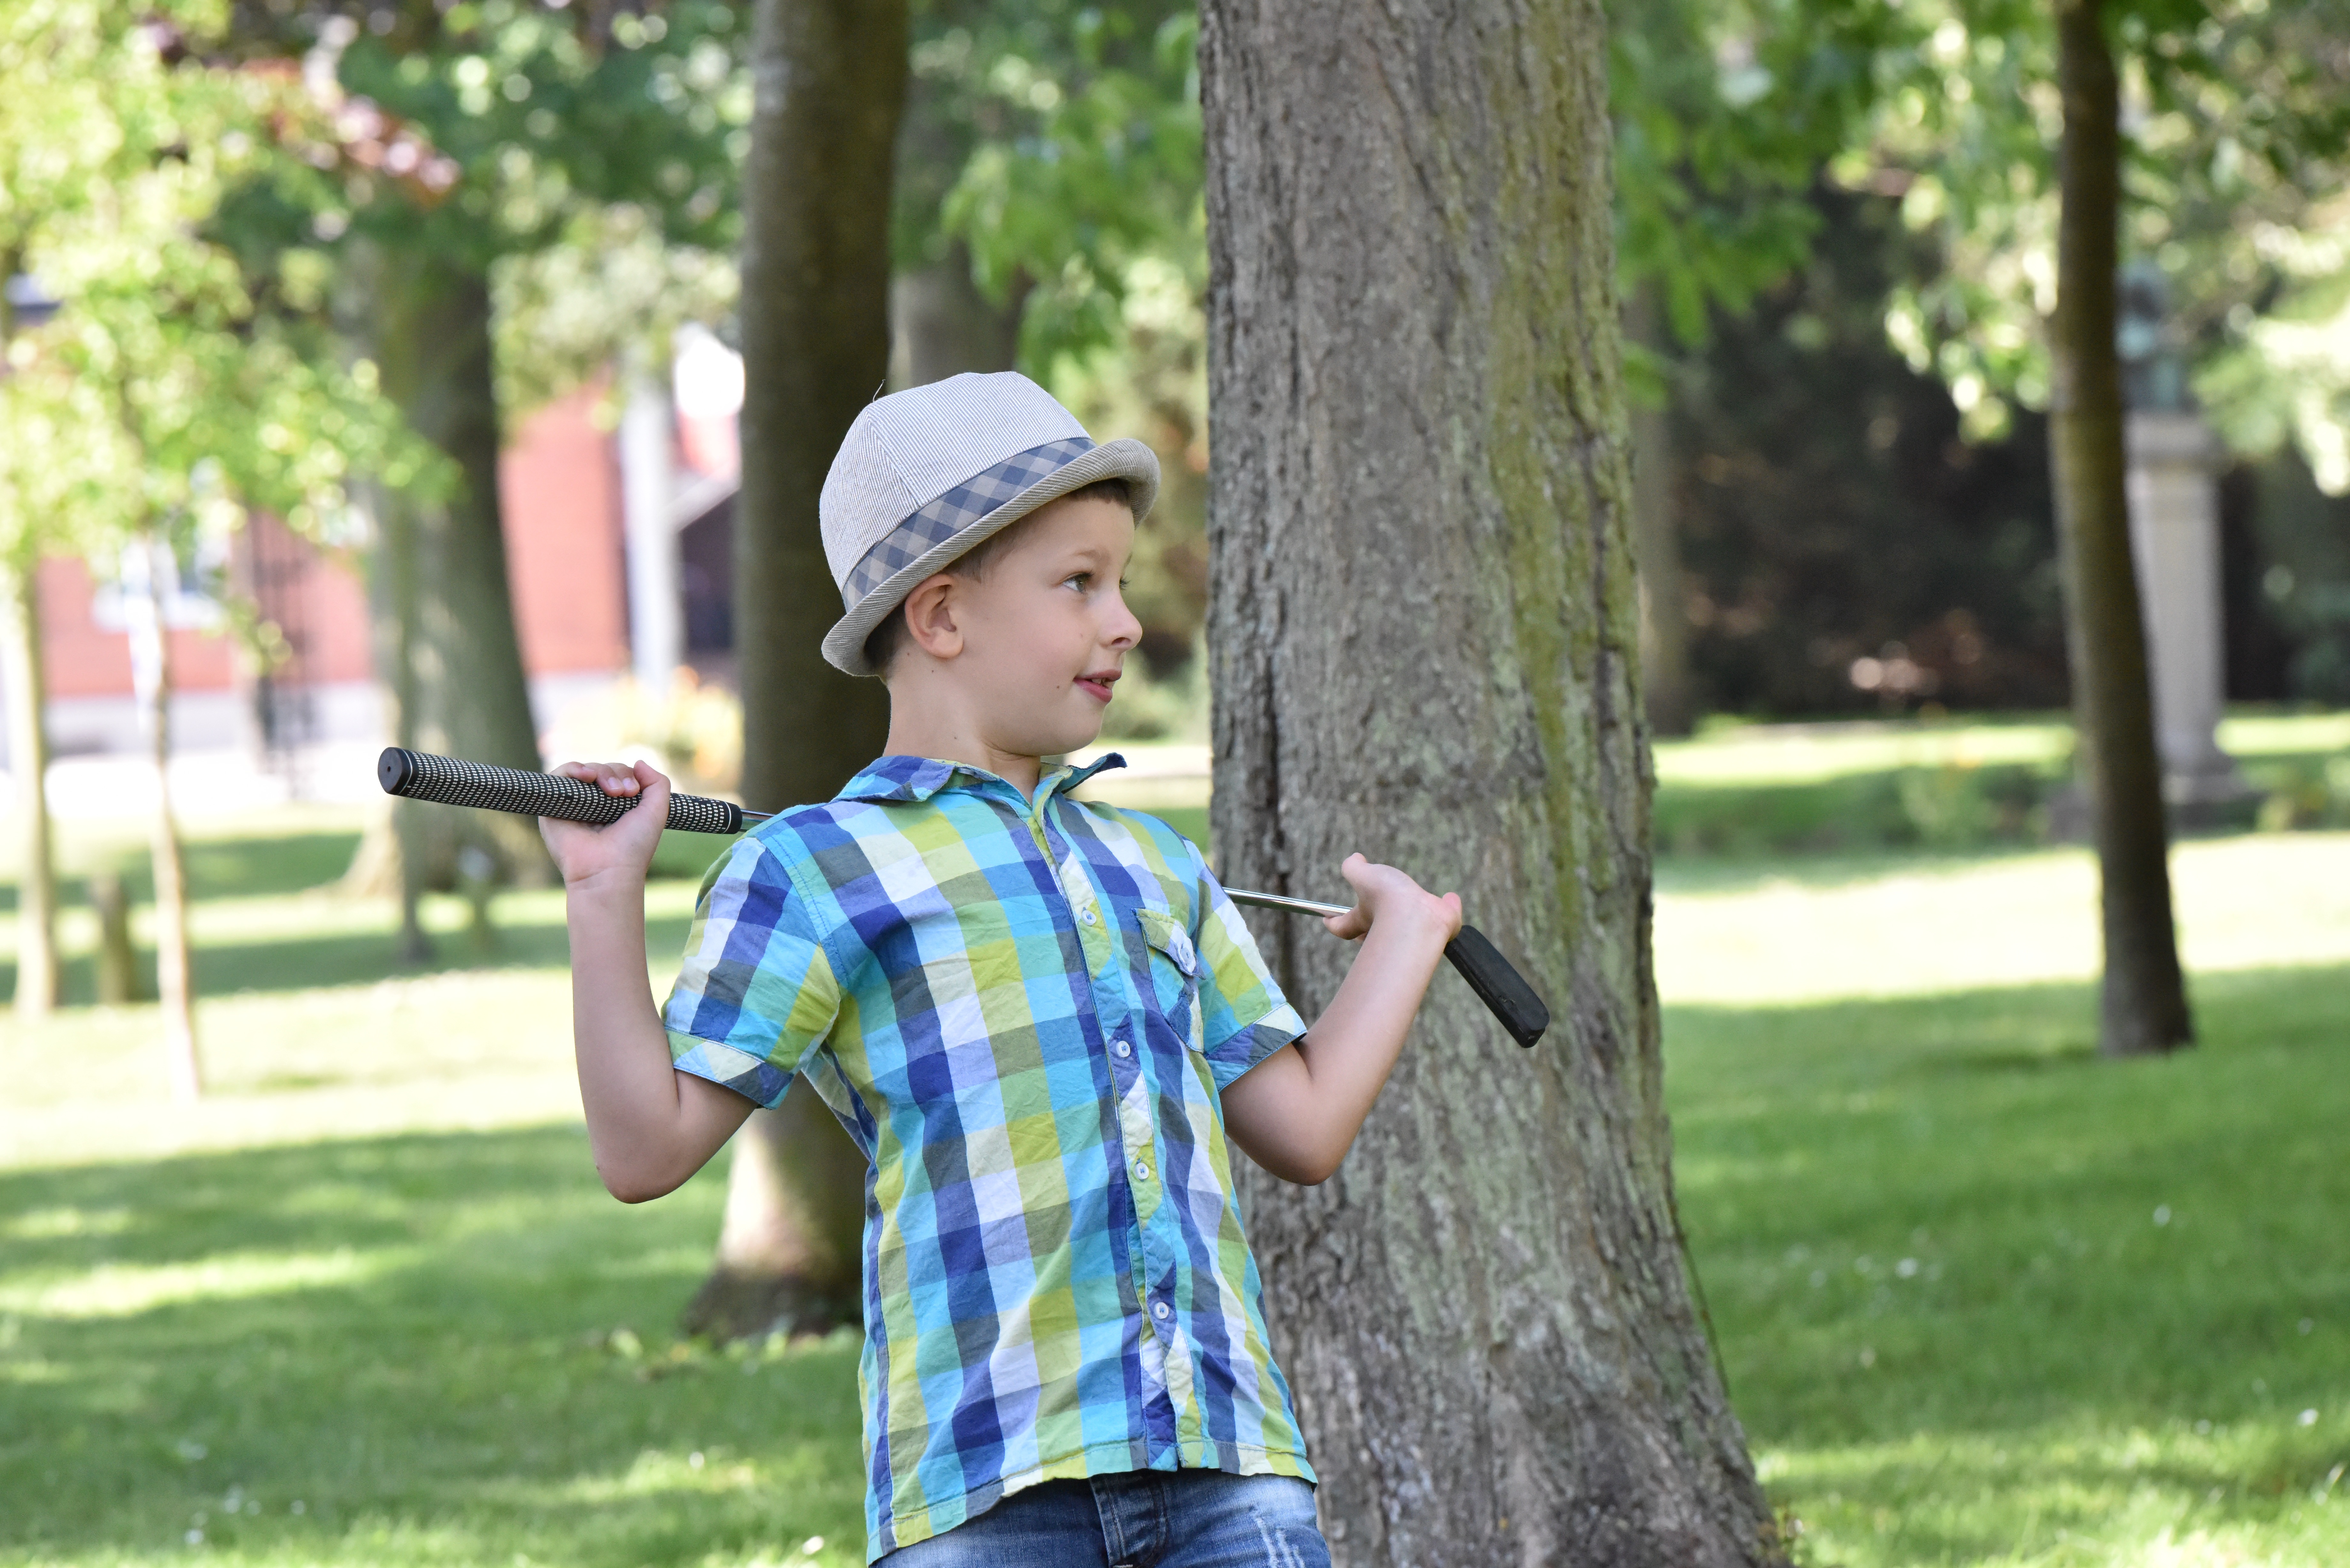
person, people, play, boy, male, spring, green, child, picnic, happy, cool, toddler, relaxed